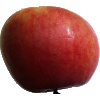
Label: apple_crimson_snow